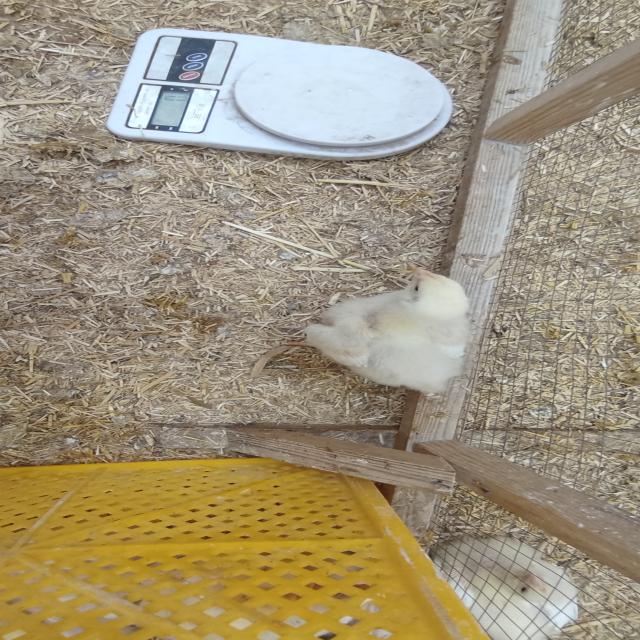
Weight: 336 g